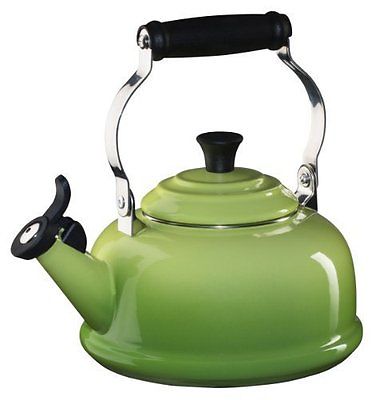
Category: kettle